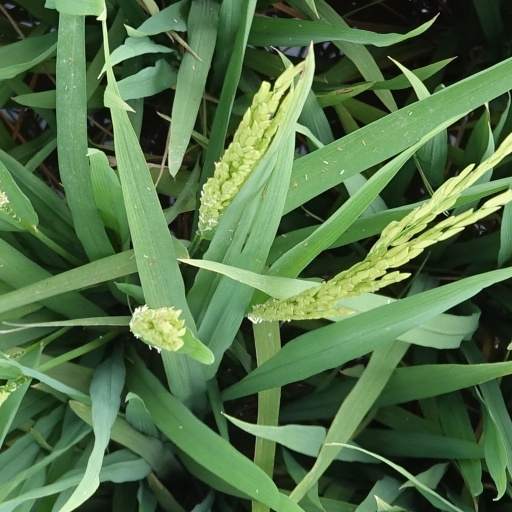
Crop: rice